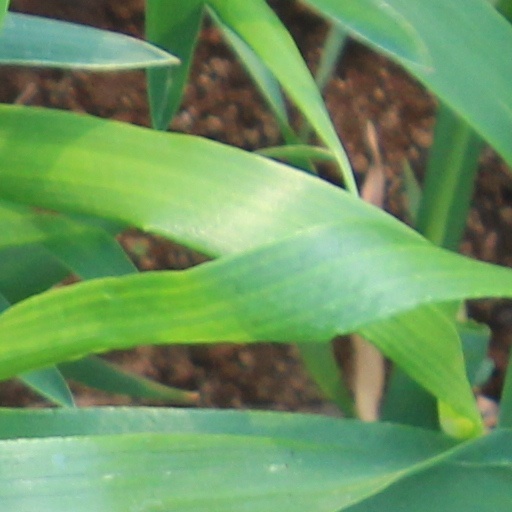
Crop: wheat